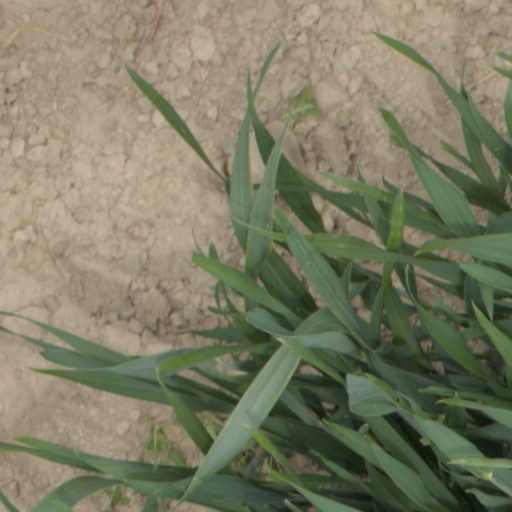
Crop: wheat